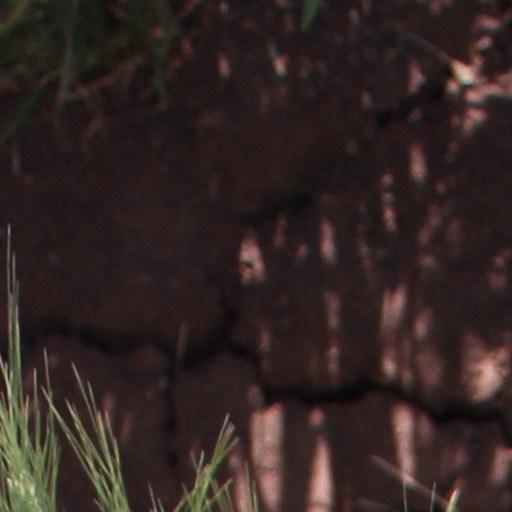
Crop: wheat